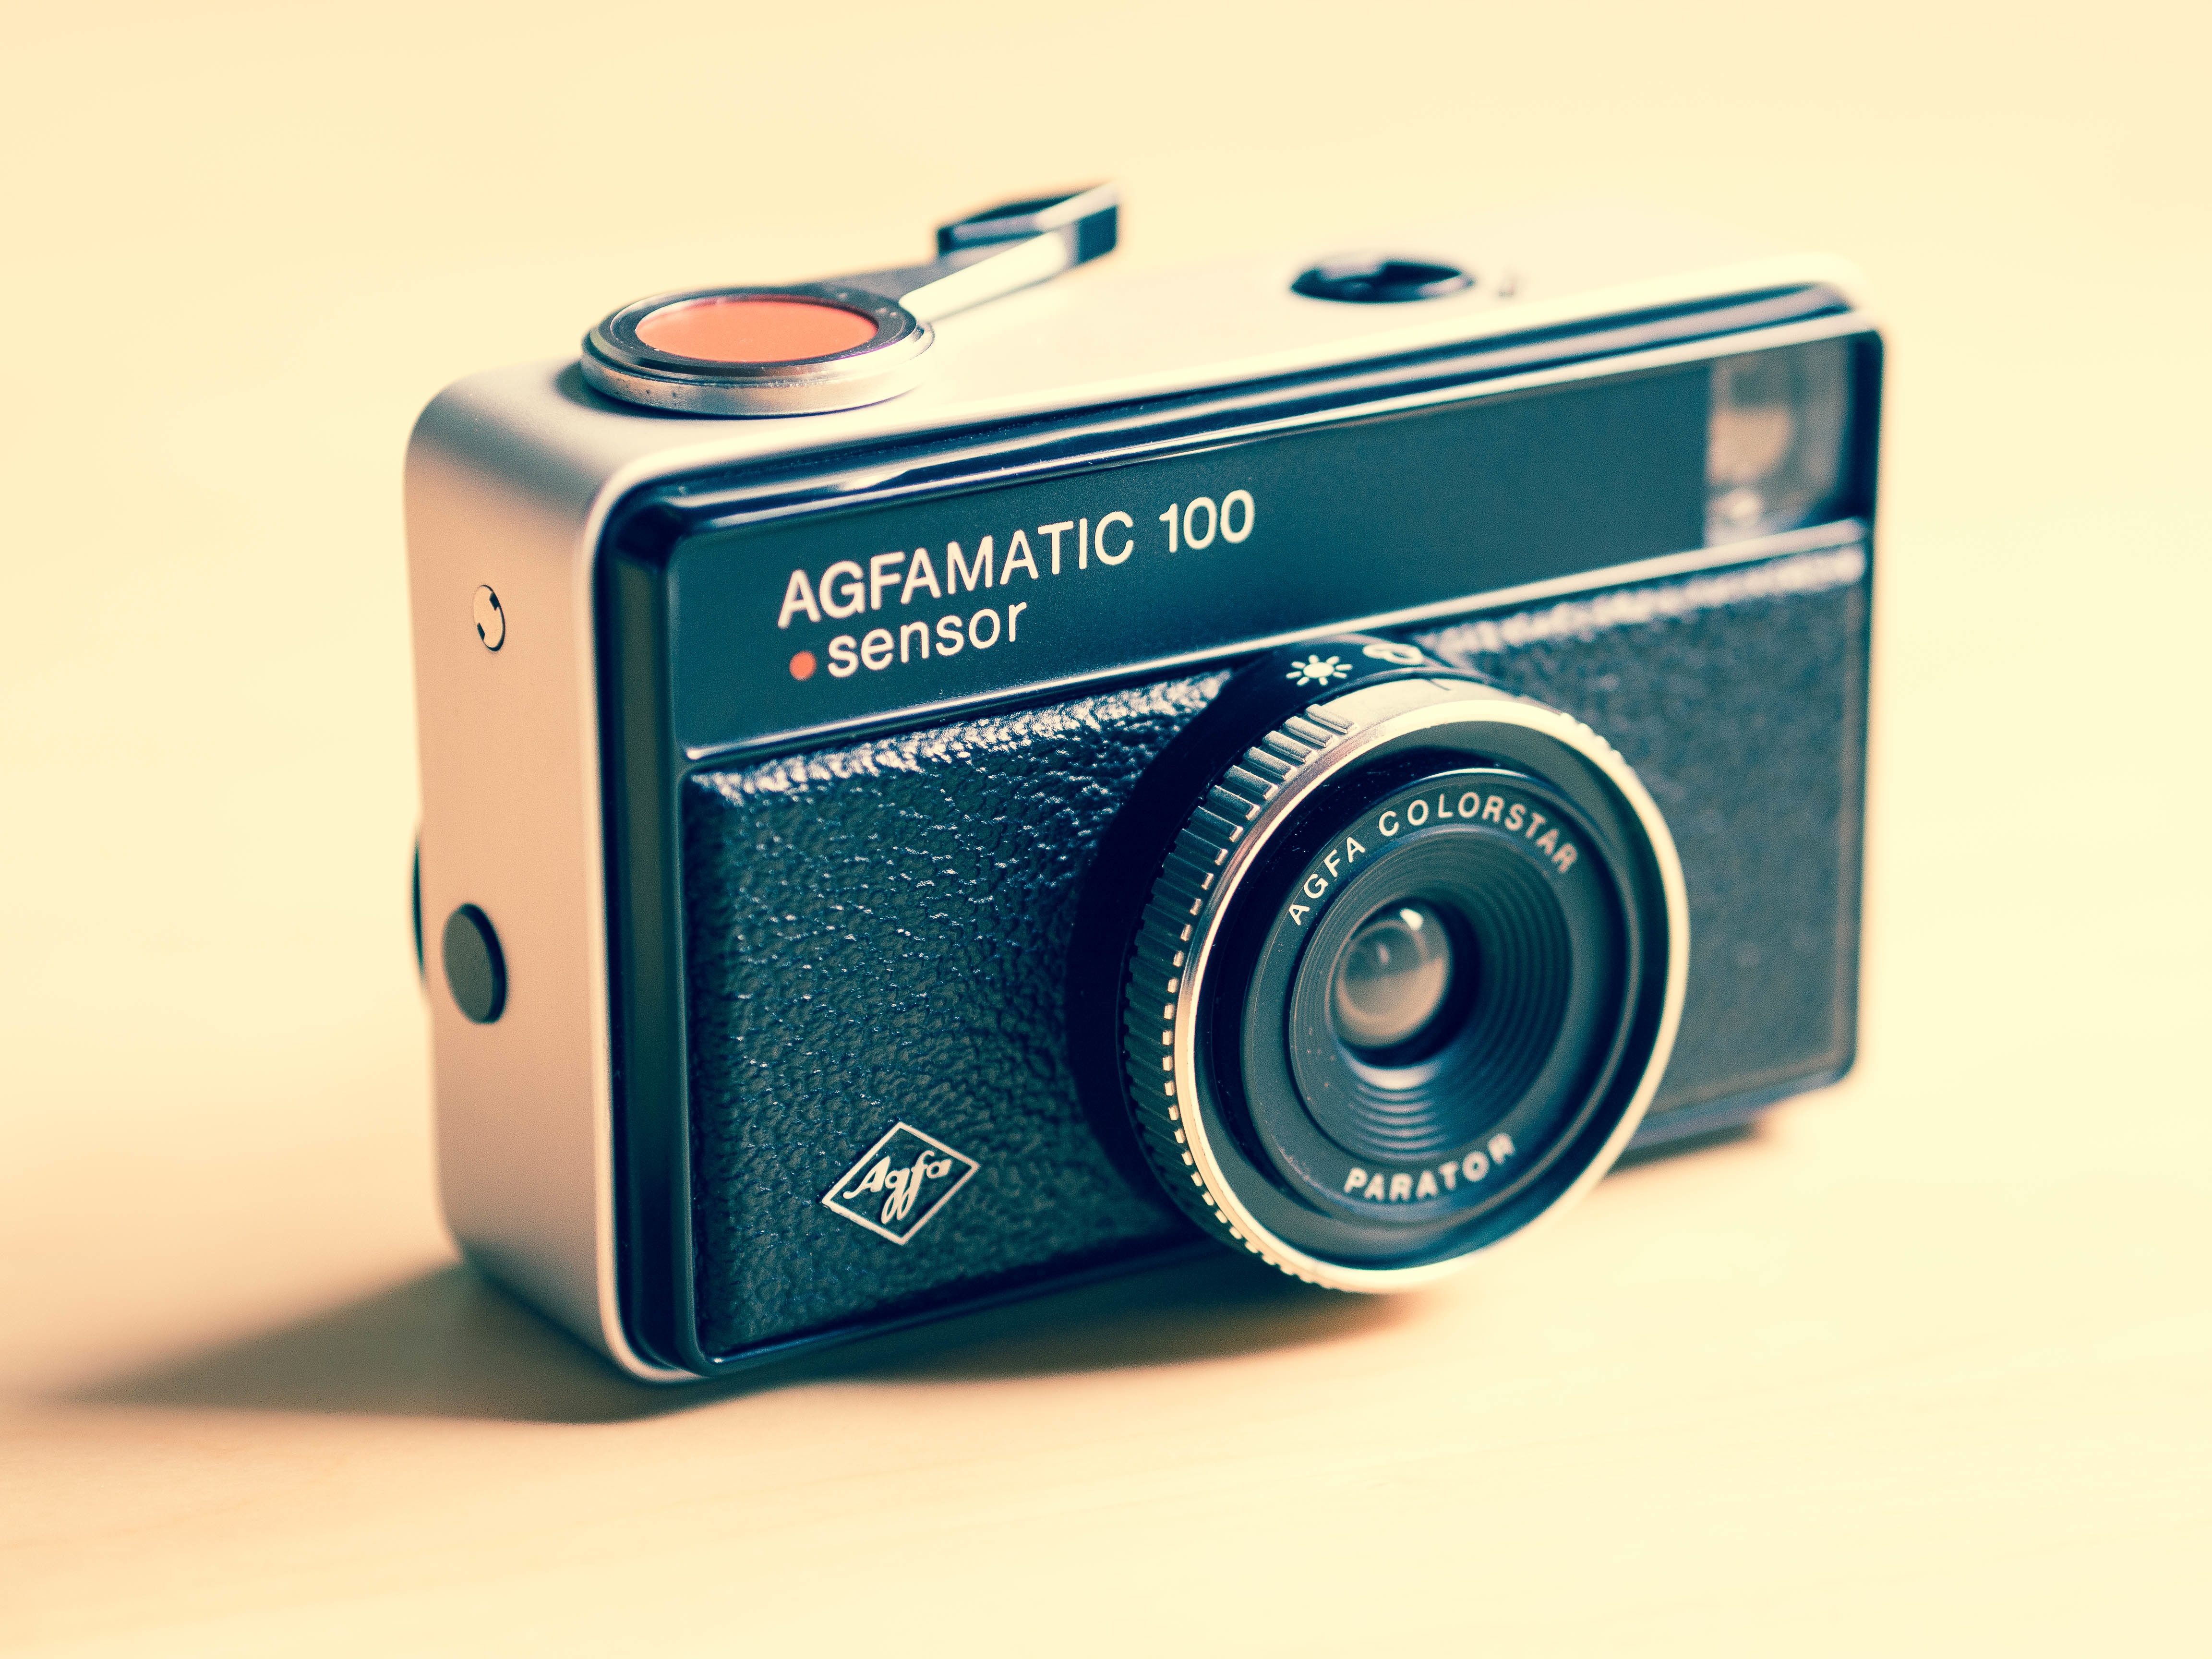
camera, font, digital camera, instant camera, single lens reflex camera, cameras optics